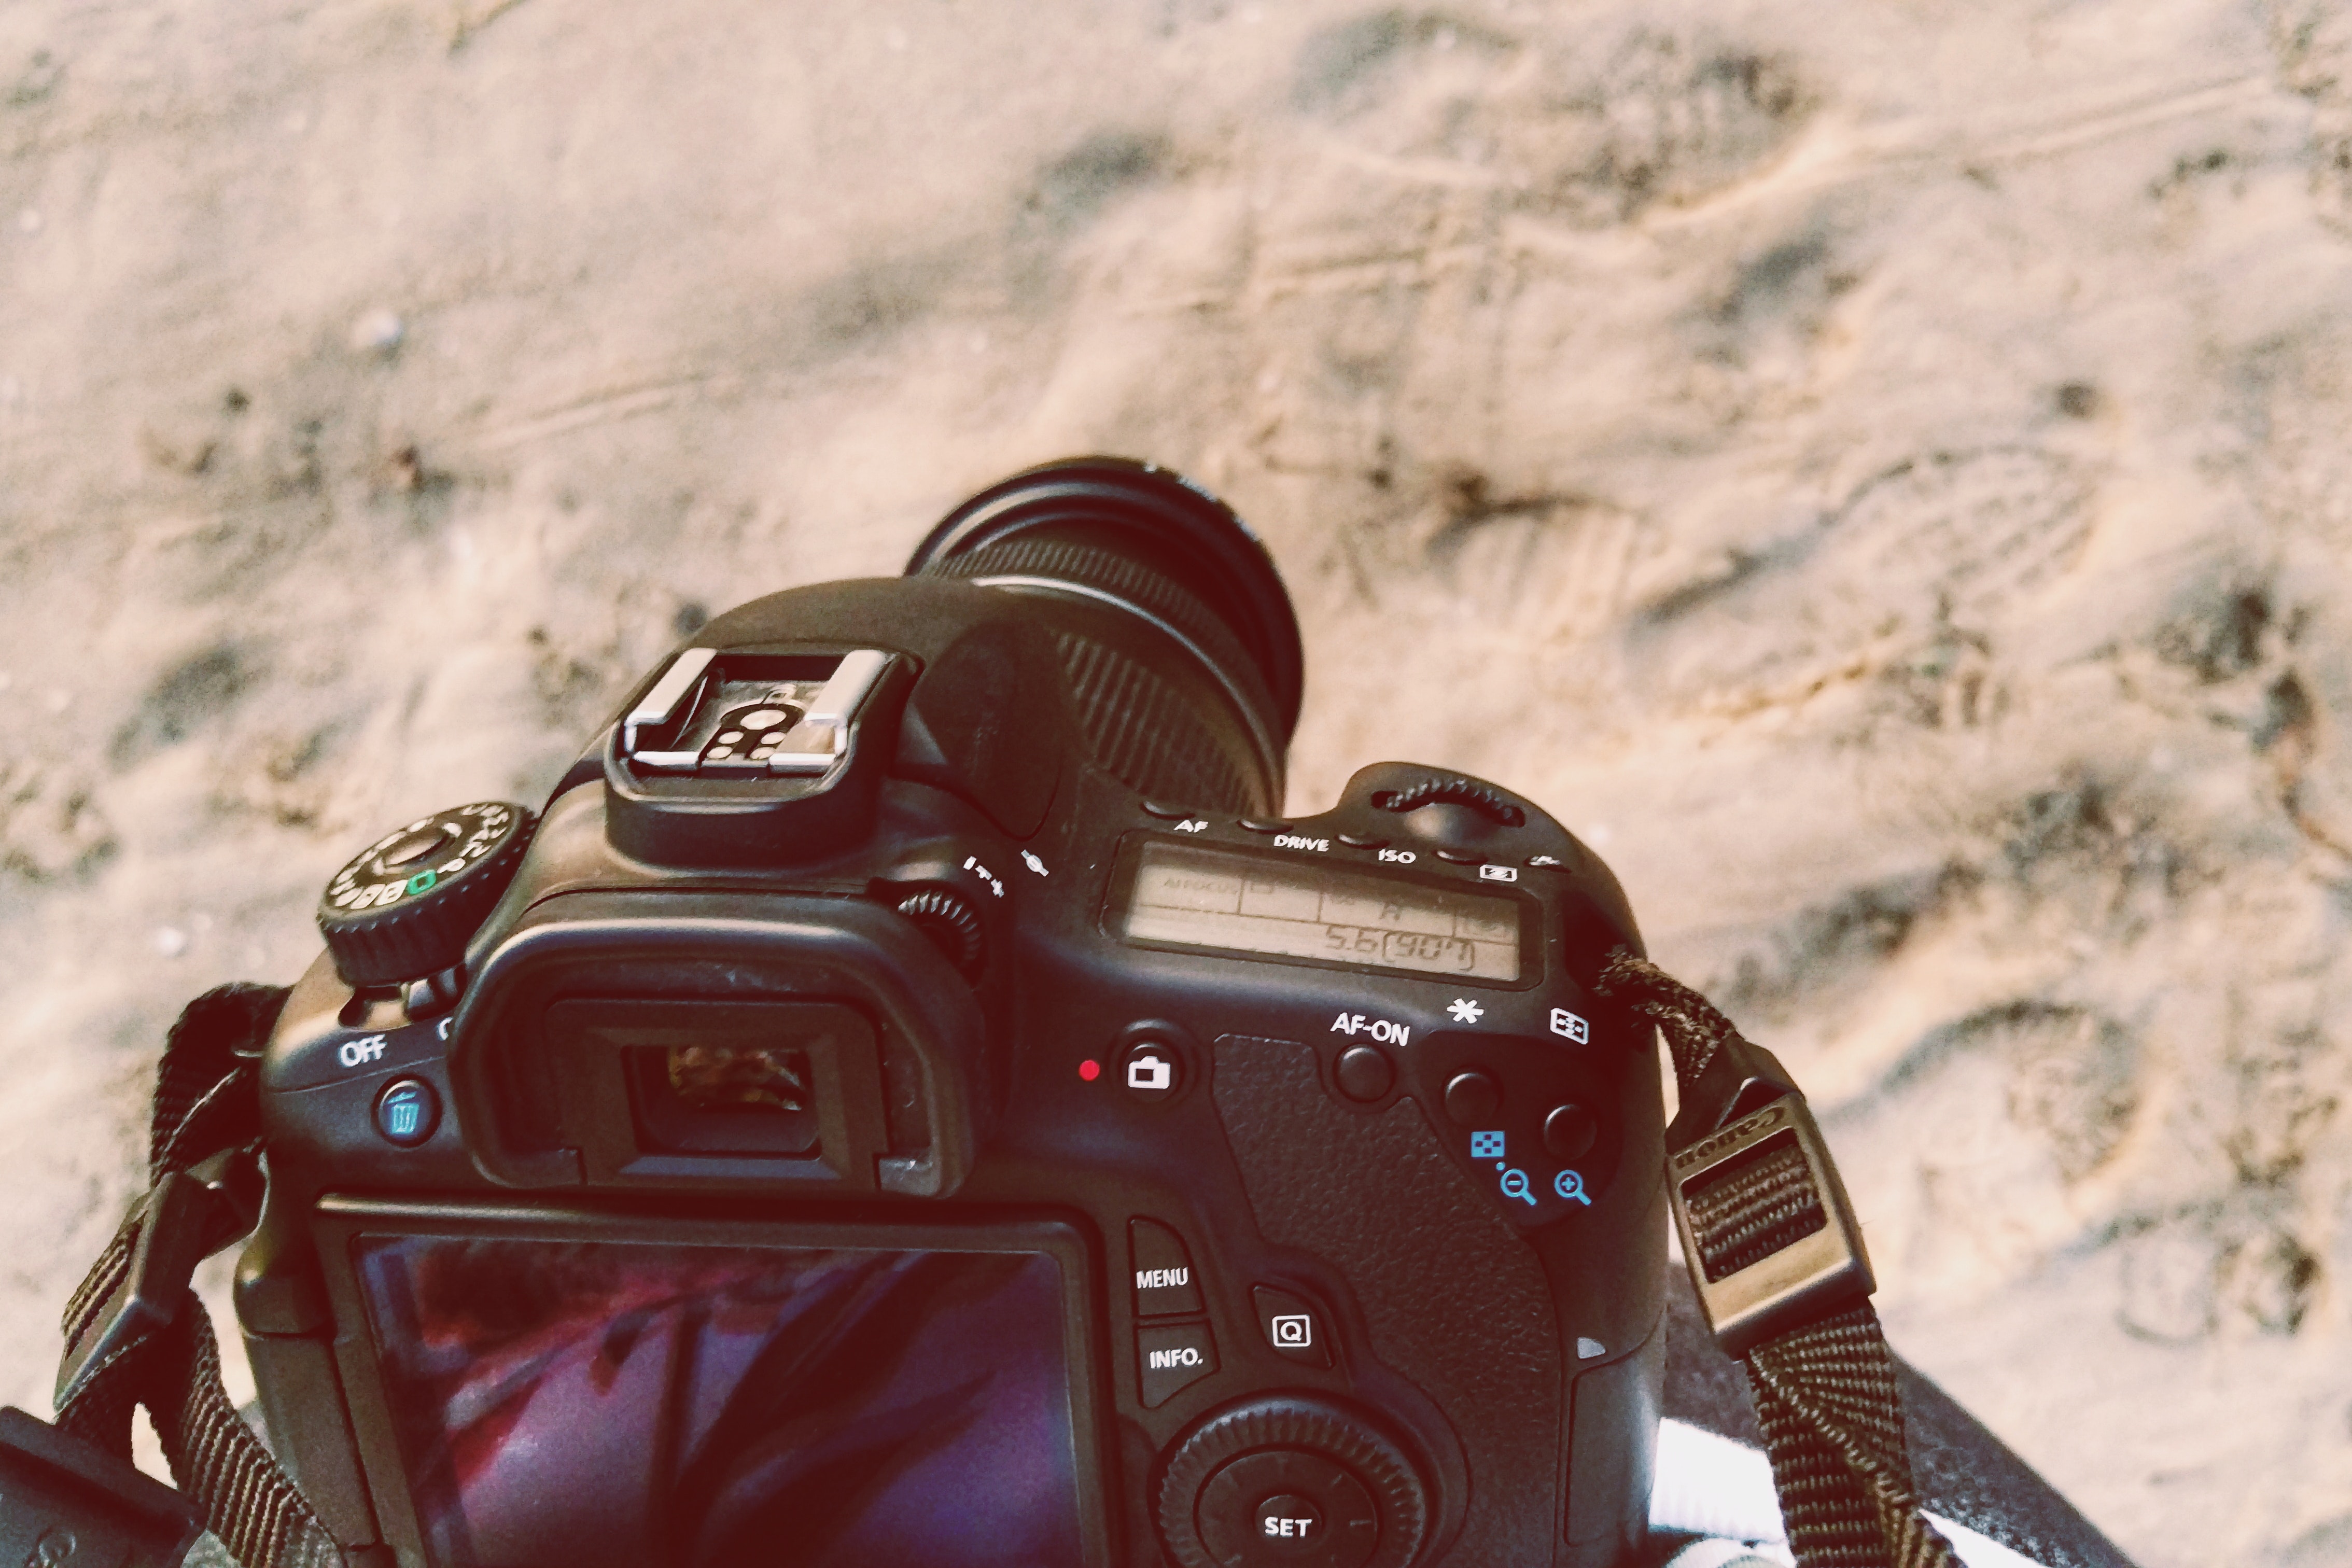
camera, reflex camera, cameras optics, single lens reflex camera, digital camera, photography, leather, camera lens, digital slr, mirrorless interchangeable lens camera